Girish Kulkarni

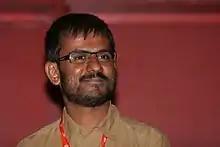
Kulkarni presents "Valu" in Karlovy Vary International Film Festival in 2008

"Valu", released in 2008, was a light, enjoyable movie portraying various stereotypical characters found in an Indian village through the simple story of a wild bull which needs to be captured. Inspired by his observations, and many of the characters he writes reflect authentic village people.